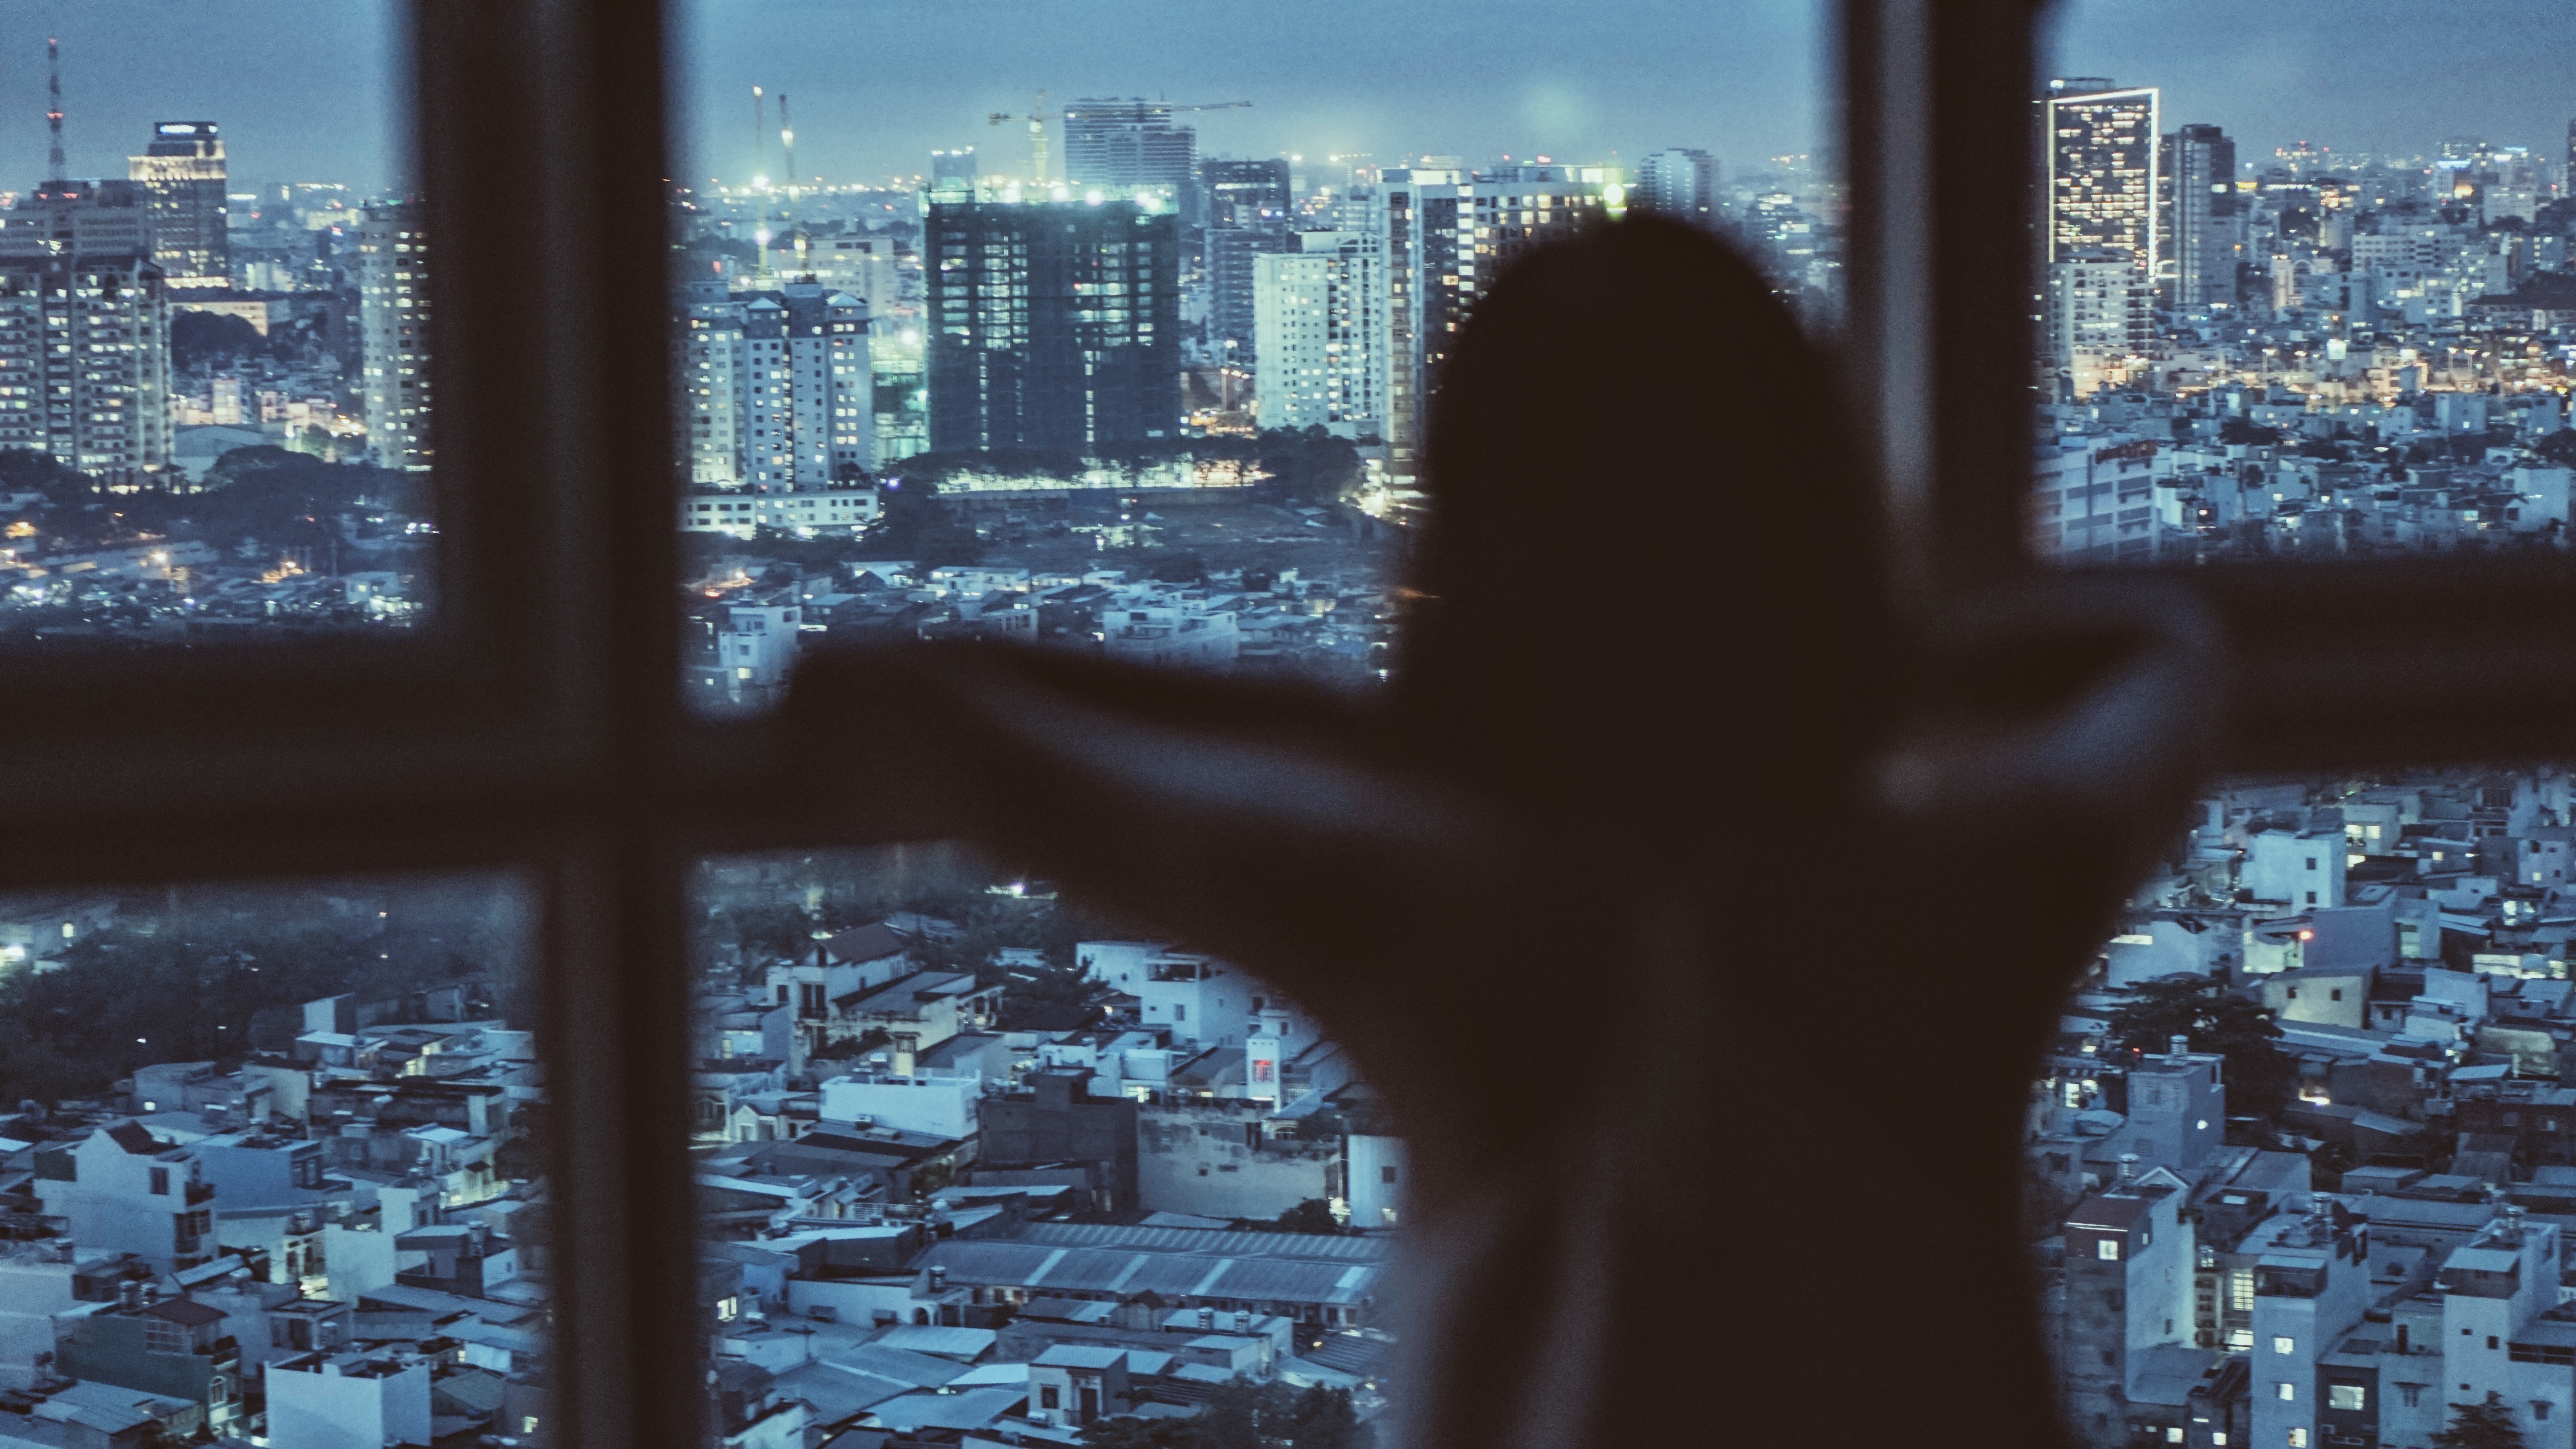
horizon, sky, skyline, night, sunlight, morning, city, skyscraper, cityscape, downtown, dusk, evening, reflection, landmark, darkness, blue, metropolis, screenshot, urban area, human settlement, atmosphere of earth, metropolitan area